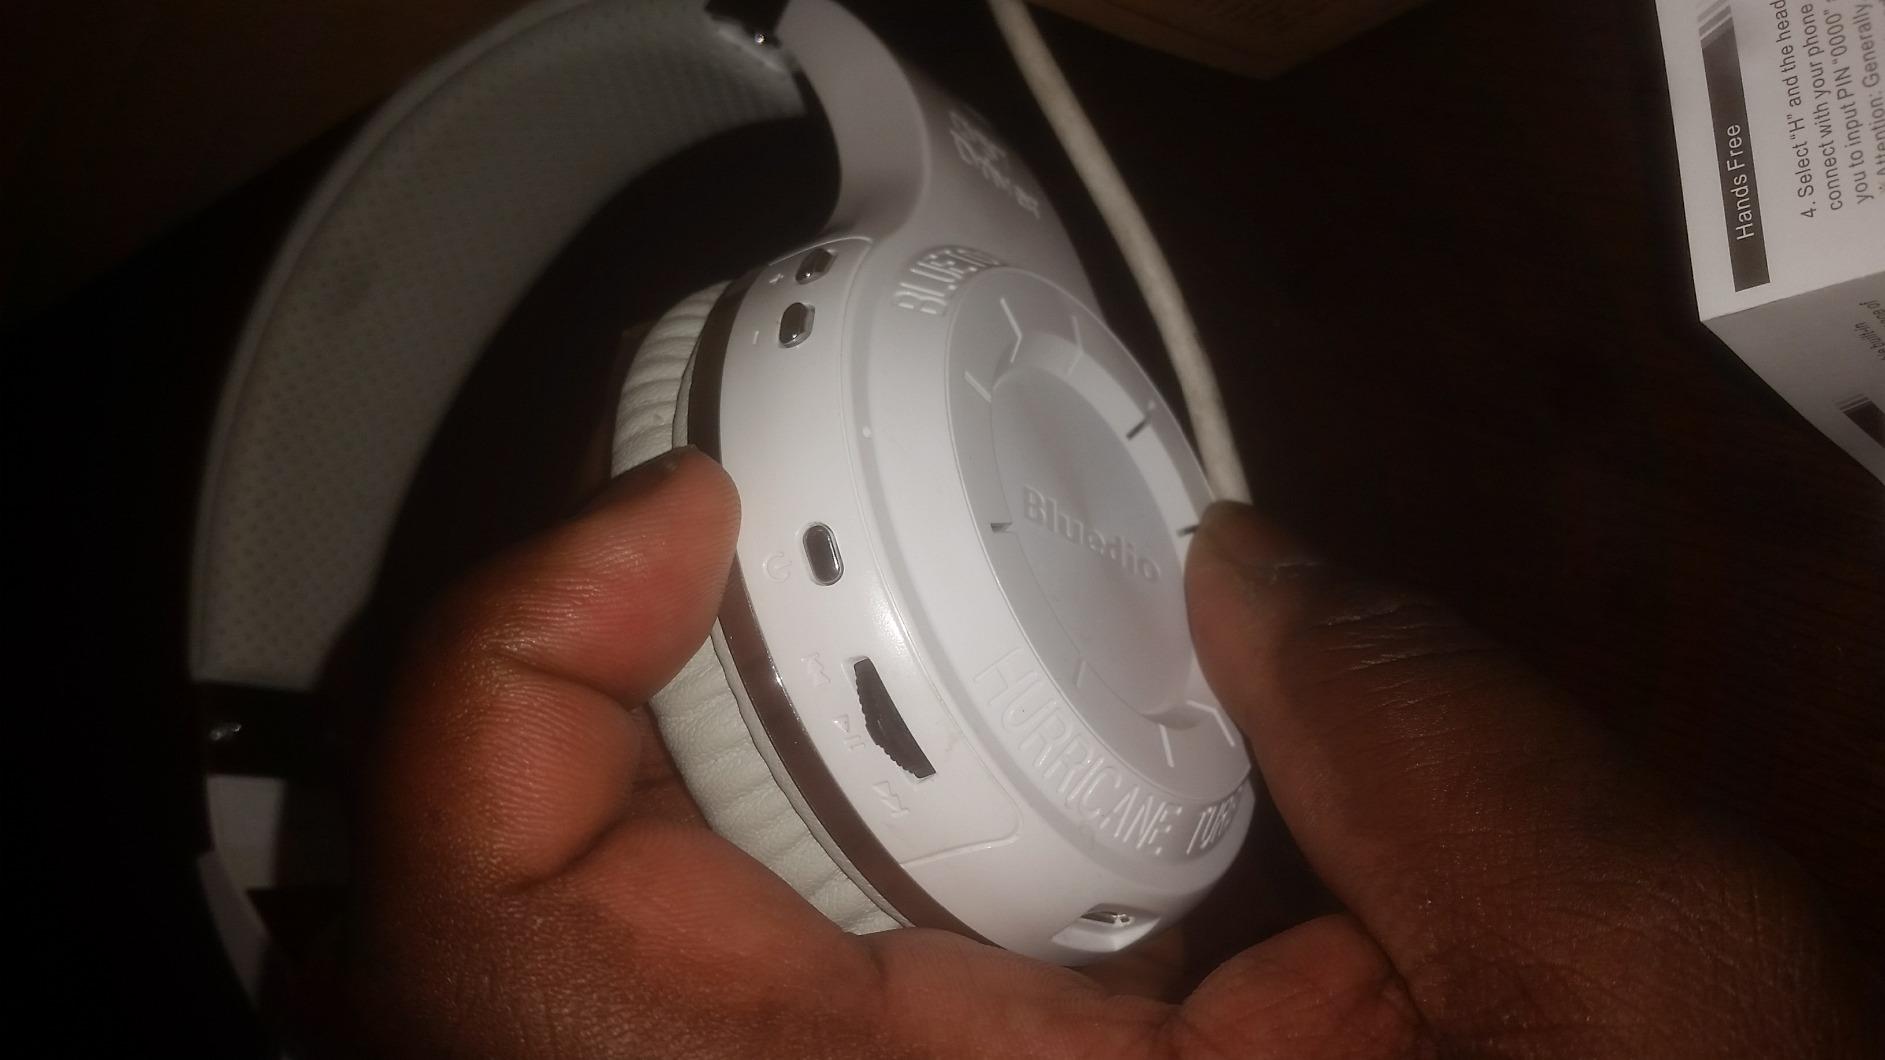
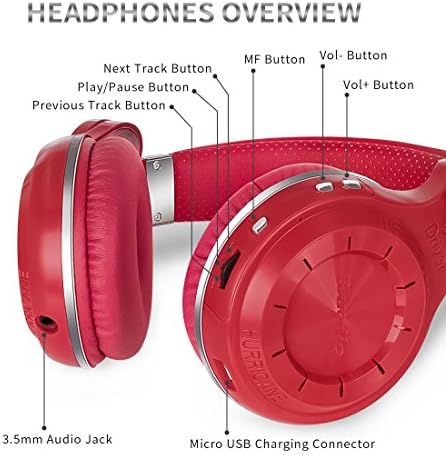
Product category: headphones
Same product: no